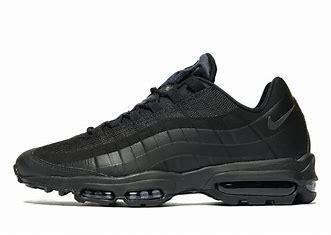
Brand: Nike
Model: Air Max 95